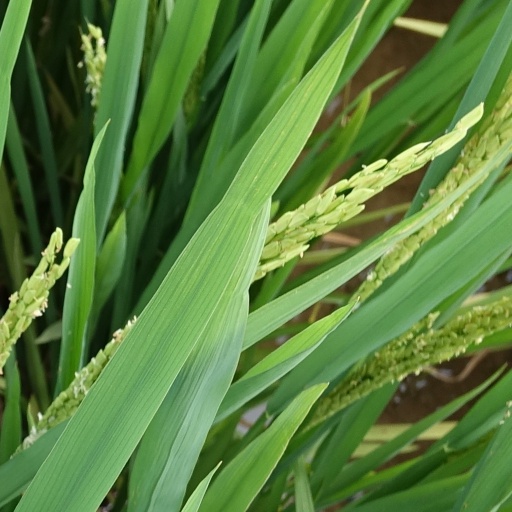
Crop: rice